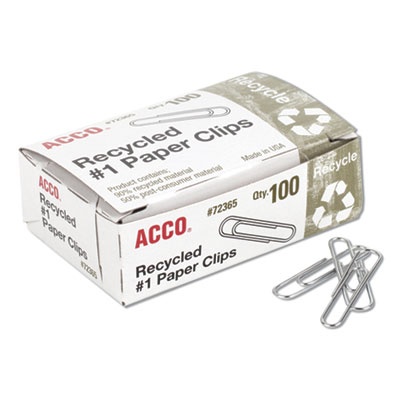
CLIP,PPR,STD,RECYC,1000PK
Recycled Paper Clips, #1, Smooth, Silver, 100 Clips/Box, 10 Boxes/Pack
Brand: ACCO BRANDS, INC.
Category: Office Supplies > General Office Supplies > Paper Clips & Clamps > Paper Clips